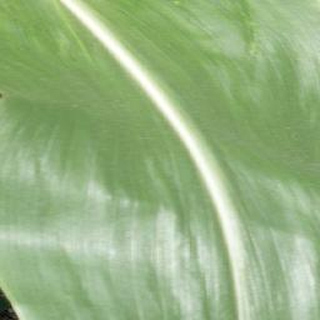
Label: healthy_corn